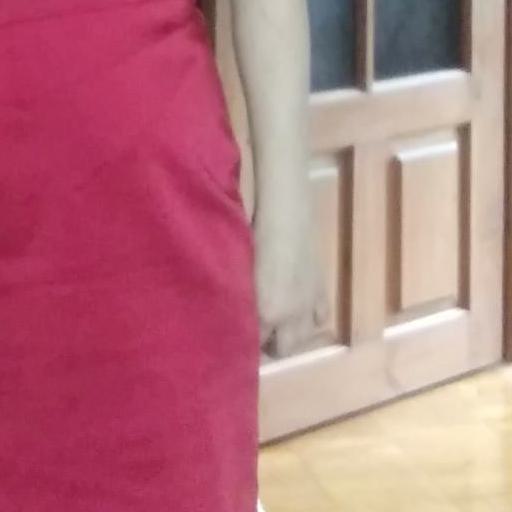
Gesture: no_gesture